Mary Baxter Ellis

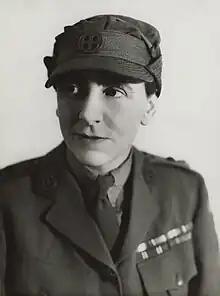

Mary "Dick" Baxter Ellis CBE (12 November 1892 – 12 April 1968) was a British commanding officer of the First Aid Nursing Yeomanry, also known as FANY.